Cathal Gannon

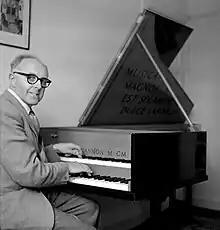
Gannon seated at his first harpsichord, completed in 1952

While reading a series of articles about Tibet in a magazine, Gannon stumbled across an article, which, he believed, was by Violet Gordon Woodhouse, a British harpsichordist and clavichord player of the period. The article was about the revival of the harpsichord, which interested young Gannon. He asked permission to examine the harpsichords on display in the National Museum, Dublin, but was given no encouragement by the staff. He was finally allowed to see the instruments when he was in his early twenties. Dismayed, he concluded that they were too expensive to buy and too complicated to make.